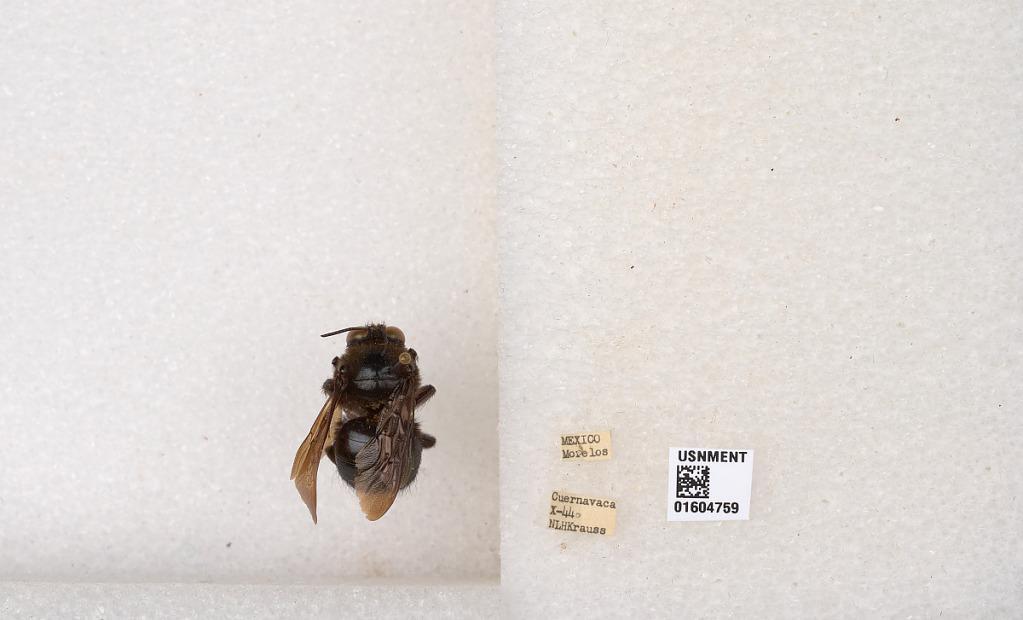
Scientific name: Xylocopa
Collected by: N. Krauss
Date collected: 1944-10-1
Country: Mexico
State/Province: Morelos
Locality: Cuernavaca